Shi Jiuyong

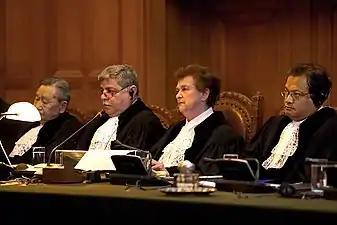
Shi Jiuyong (left) at court

Shi was elected to the ICJ on 6 February 1994, and became the president on 6 February 2003 at the age of 77. It was the first time that a Chinese judge became president of the ICJ. The foreign minister of the People's Republic of China Tang Jiaxuan sent his personal warm congratulations to Shi.